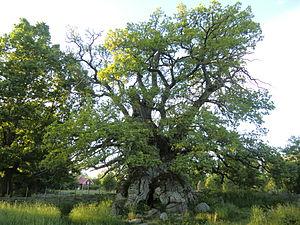
Le chêne de Rumskulla est le plus gros chêne d'Europe avec ses 14,75 m de diamètre. Il se trouve près de Vimmerby dans le Småland en Suède. Son âge est estimé entre 900 et 1000 ans. Il devient le plus gros chêne d'Europe en 1998, à la mort du chêne de l'empereur en Bosnie.